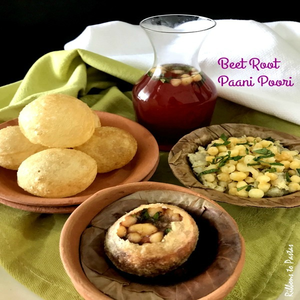
Dish: panipuri